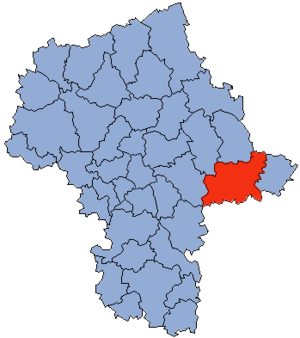
Le powiat de Siedlce est un powiat de la voïvodie de Mazovie, dans le centre-est de la Pologne.